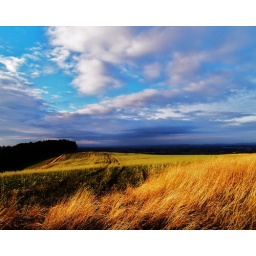
A field not too far from my parents house in Somerset